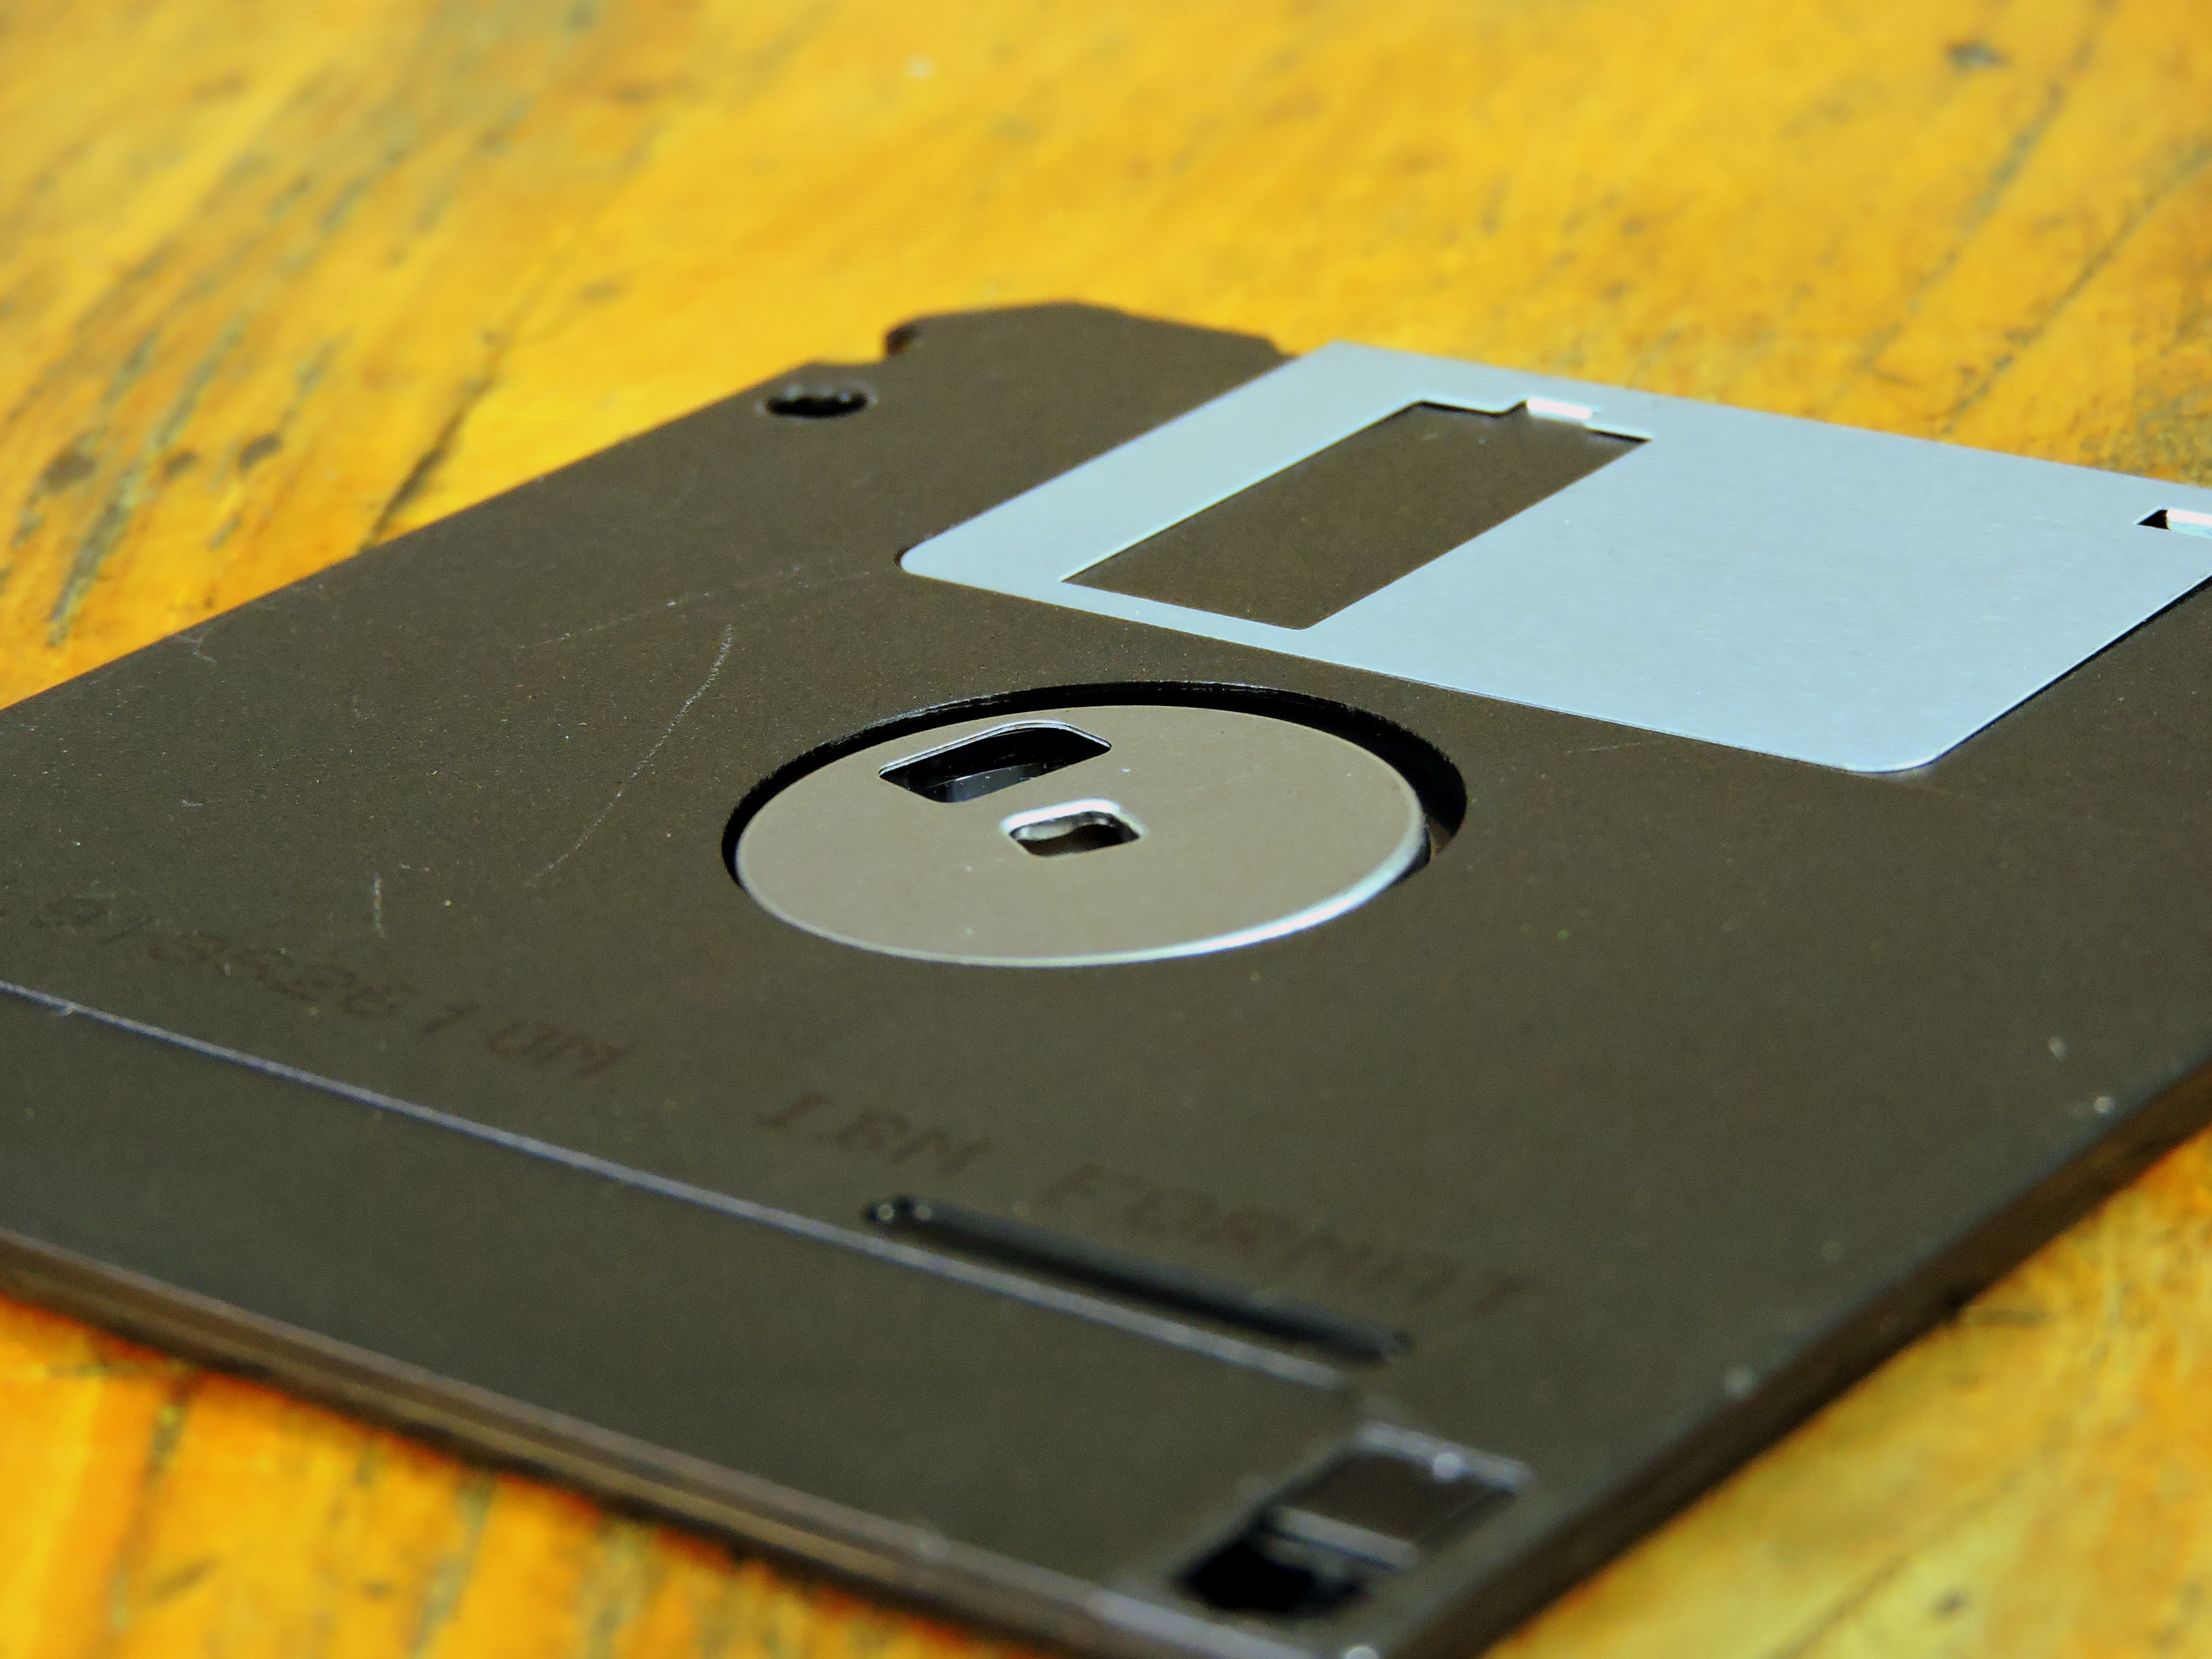
laptop, computer, technology, vintage, number, old, gadget, ancient, memory, yellow, electronics, eye, floppy, antiquity, personal computer hardware, compact disc, data storage device